Tunay na Tunay: Gets Mo? Gets Ko!

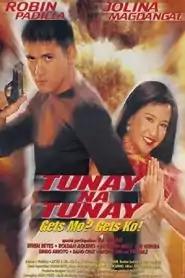
Theatrical poster

Tunay na Tunay: Gets Mo? Gets Ko! (English: "Very Real: Get It? I Get It!") is a 2000 Filipino action and romantic comedy film by Star Cinema and directed by Joyce Bernal in her first action directorial film. It stars Robin Padilla and Jolina Magdangal in their first and only film together. It is also Magdangal's first and only action film to date, and her first film without Marvin Agustin which team-up led a series of film and television projects prior to the release of this film.